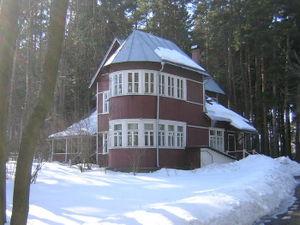
Une datcha désigne, en Russie, une sorte de résidence secondaire à la campagne.